University of Cambridge Professional and Continuing Education

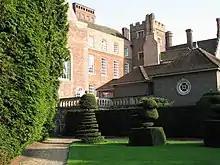
Madingley Hall.

Professional and Continuing Education headquarters are in the village of Madingley, Cambridgeshire. It is housed in Madingley Hall, about four miles west of the Cambridge city limits. Madingley Hall was built in the 1540s and was later rented by Queen Victoria for the young Prince of Wales (later Edward VII) while he was a student at Cambridge. The Hall incorporates 14 classrooms, 62 study bedrooms and full catering.